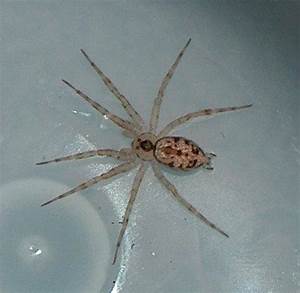
Label: ragno